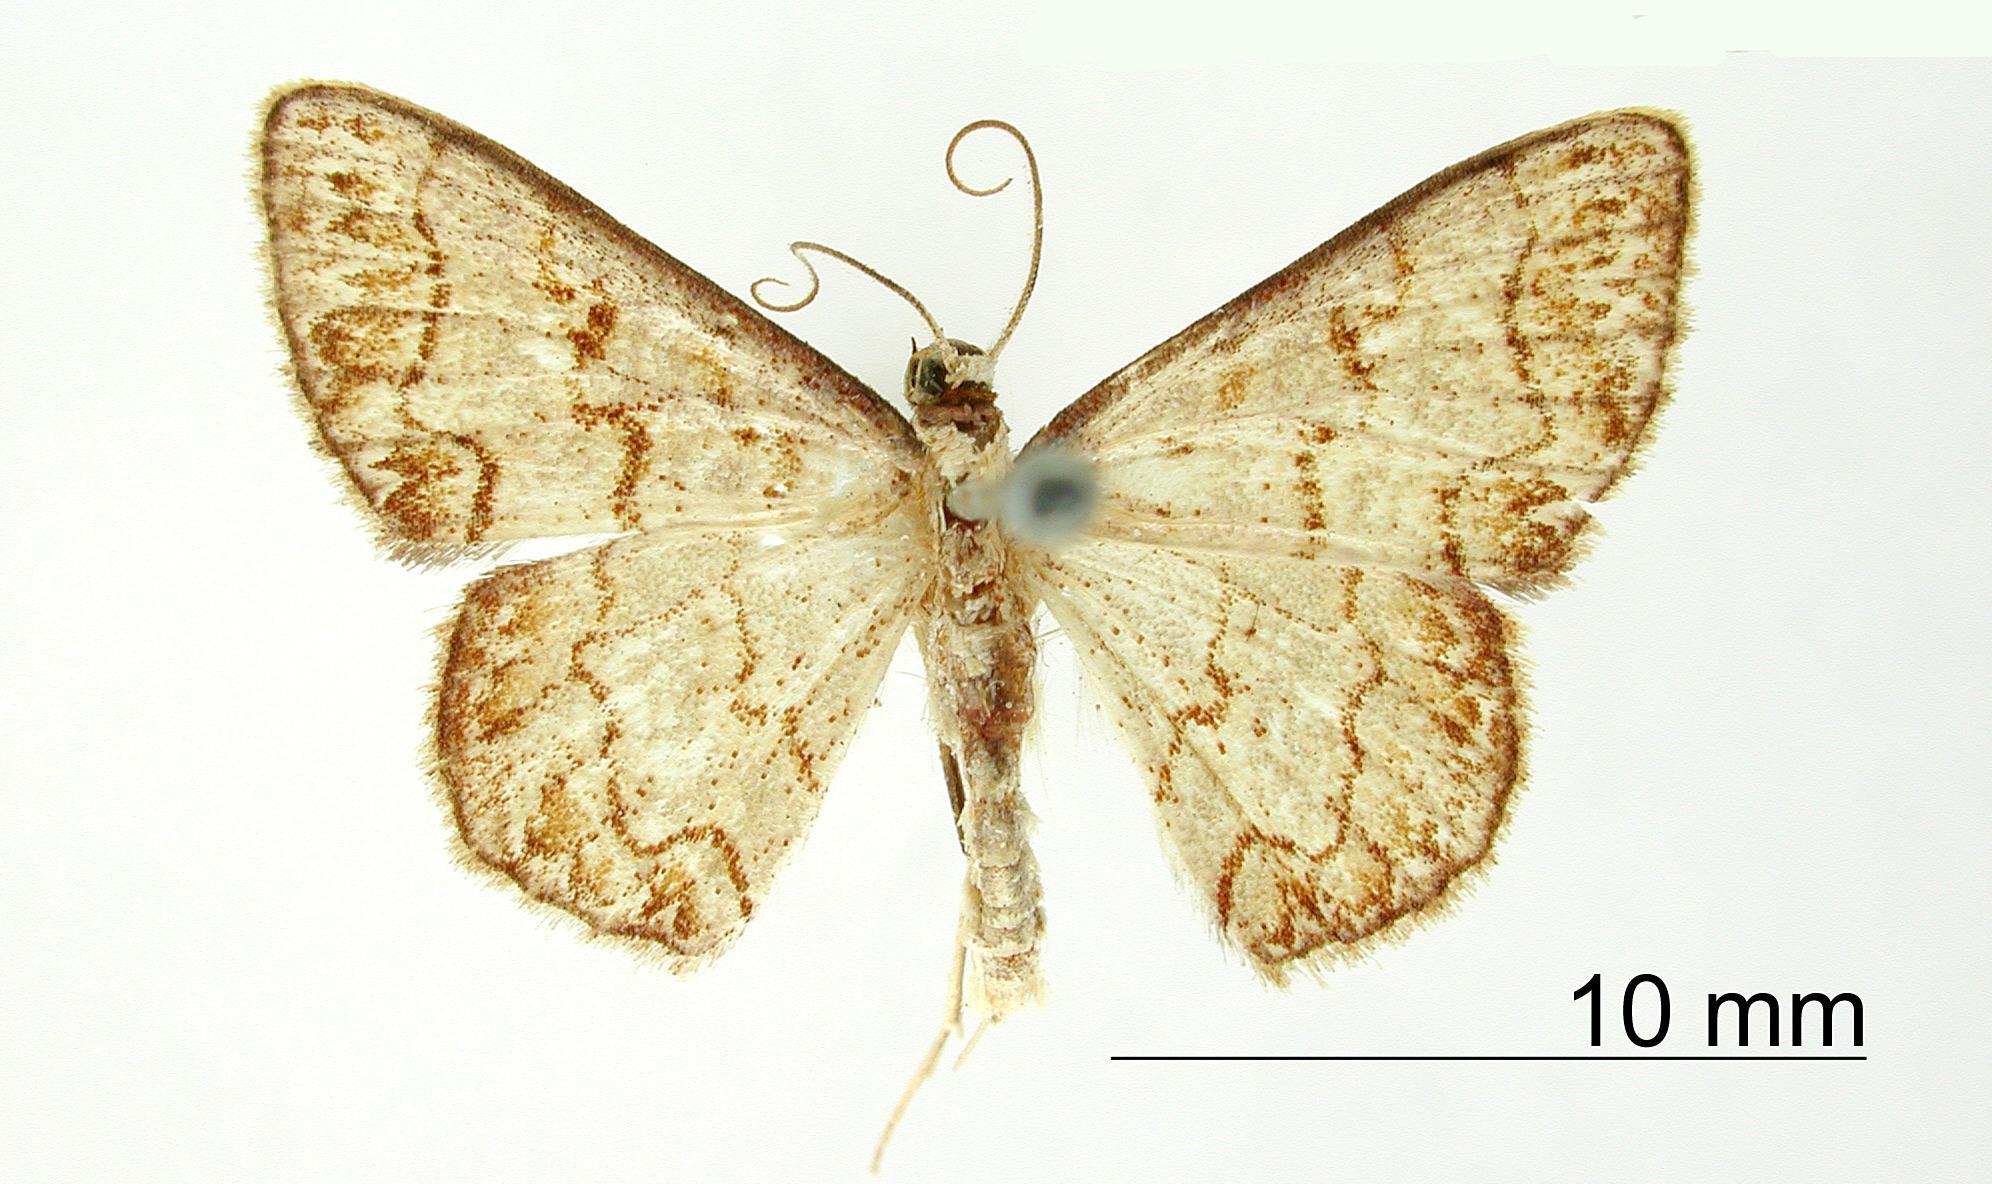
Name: Haemalea fragmentaria
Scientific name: Haemalea fragmentaria Warren, 1906
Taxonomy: Animalia, Arthropoda, Insecta, Lepidoptera, Geometridae, Sterrhinae
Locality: St. Jean, Maroni, St. Laurant du Maroni, French Guiana
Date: Jul 1904